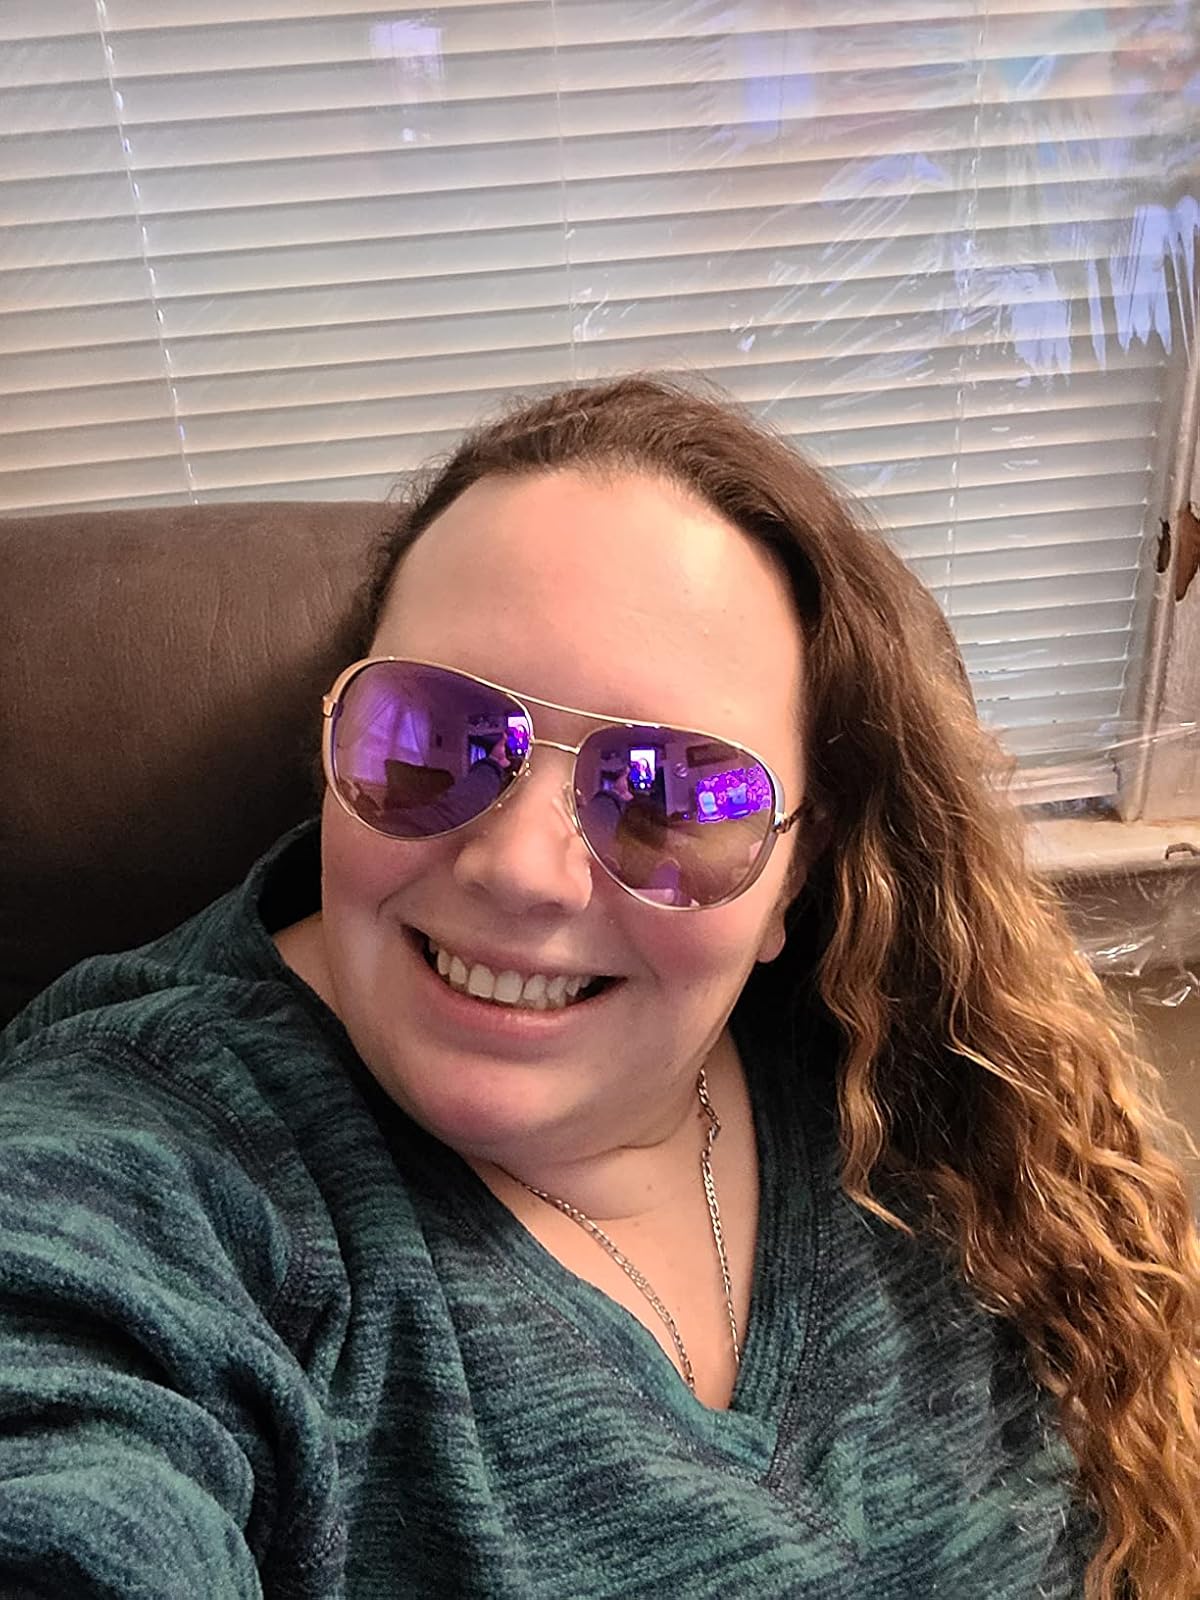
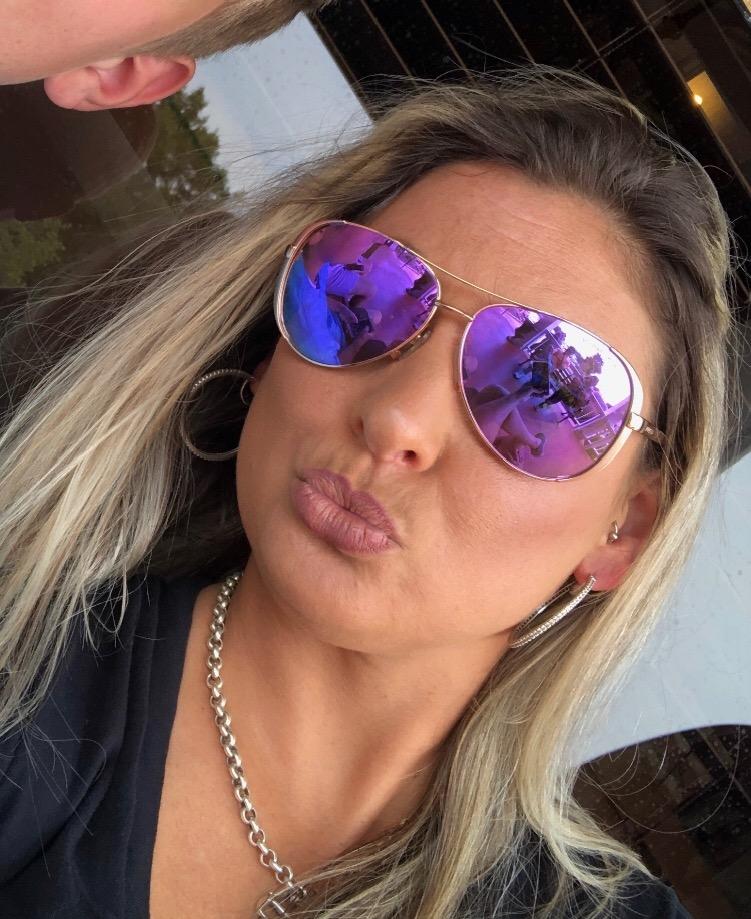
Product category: accessories_sunglasses
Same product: yes